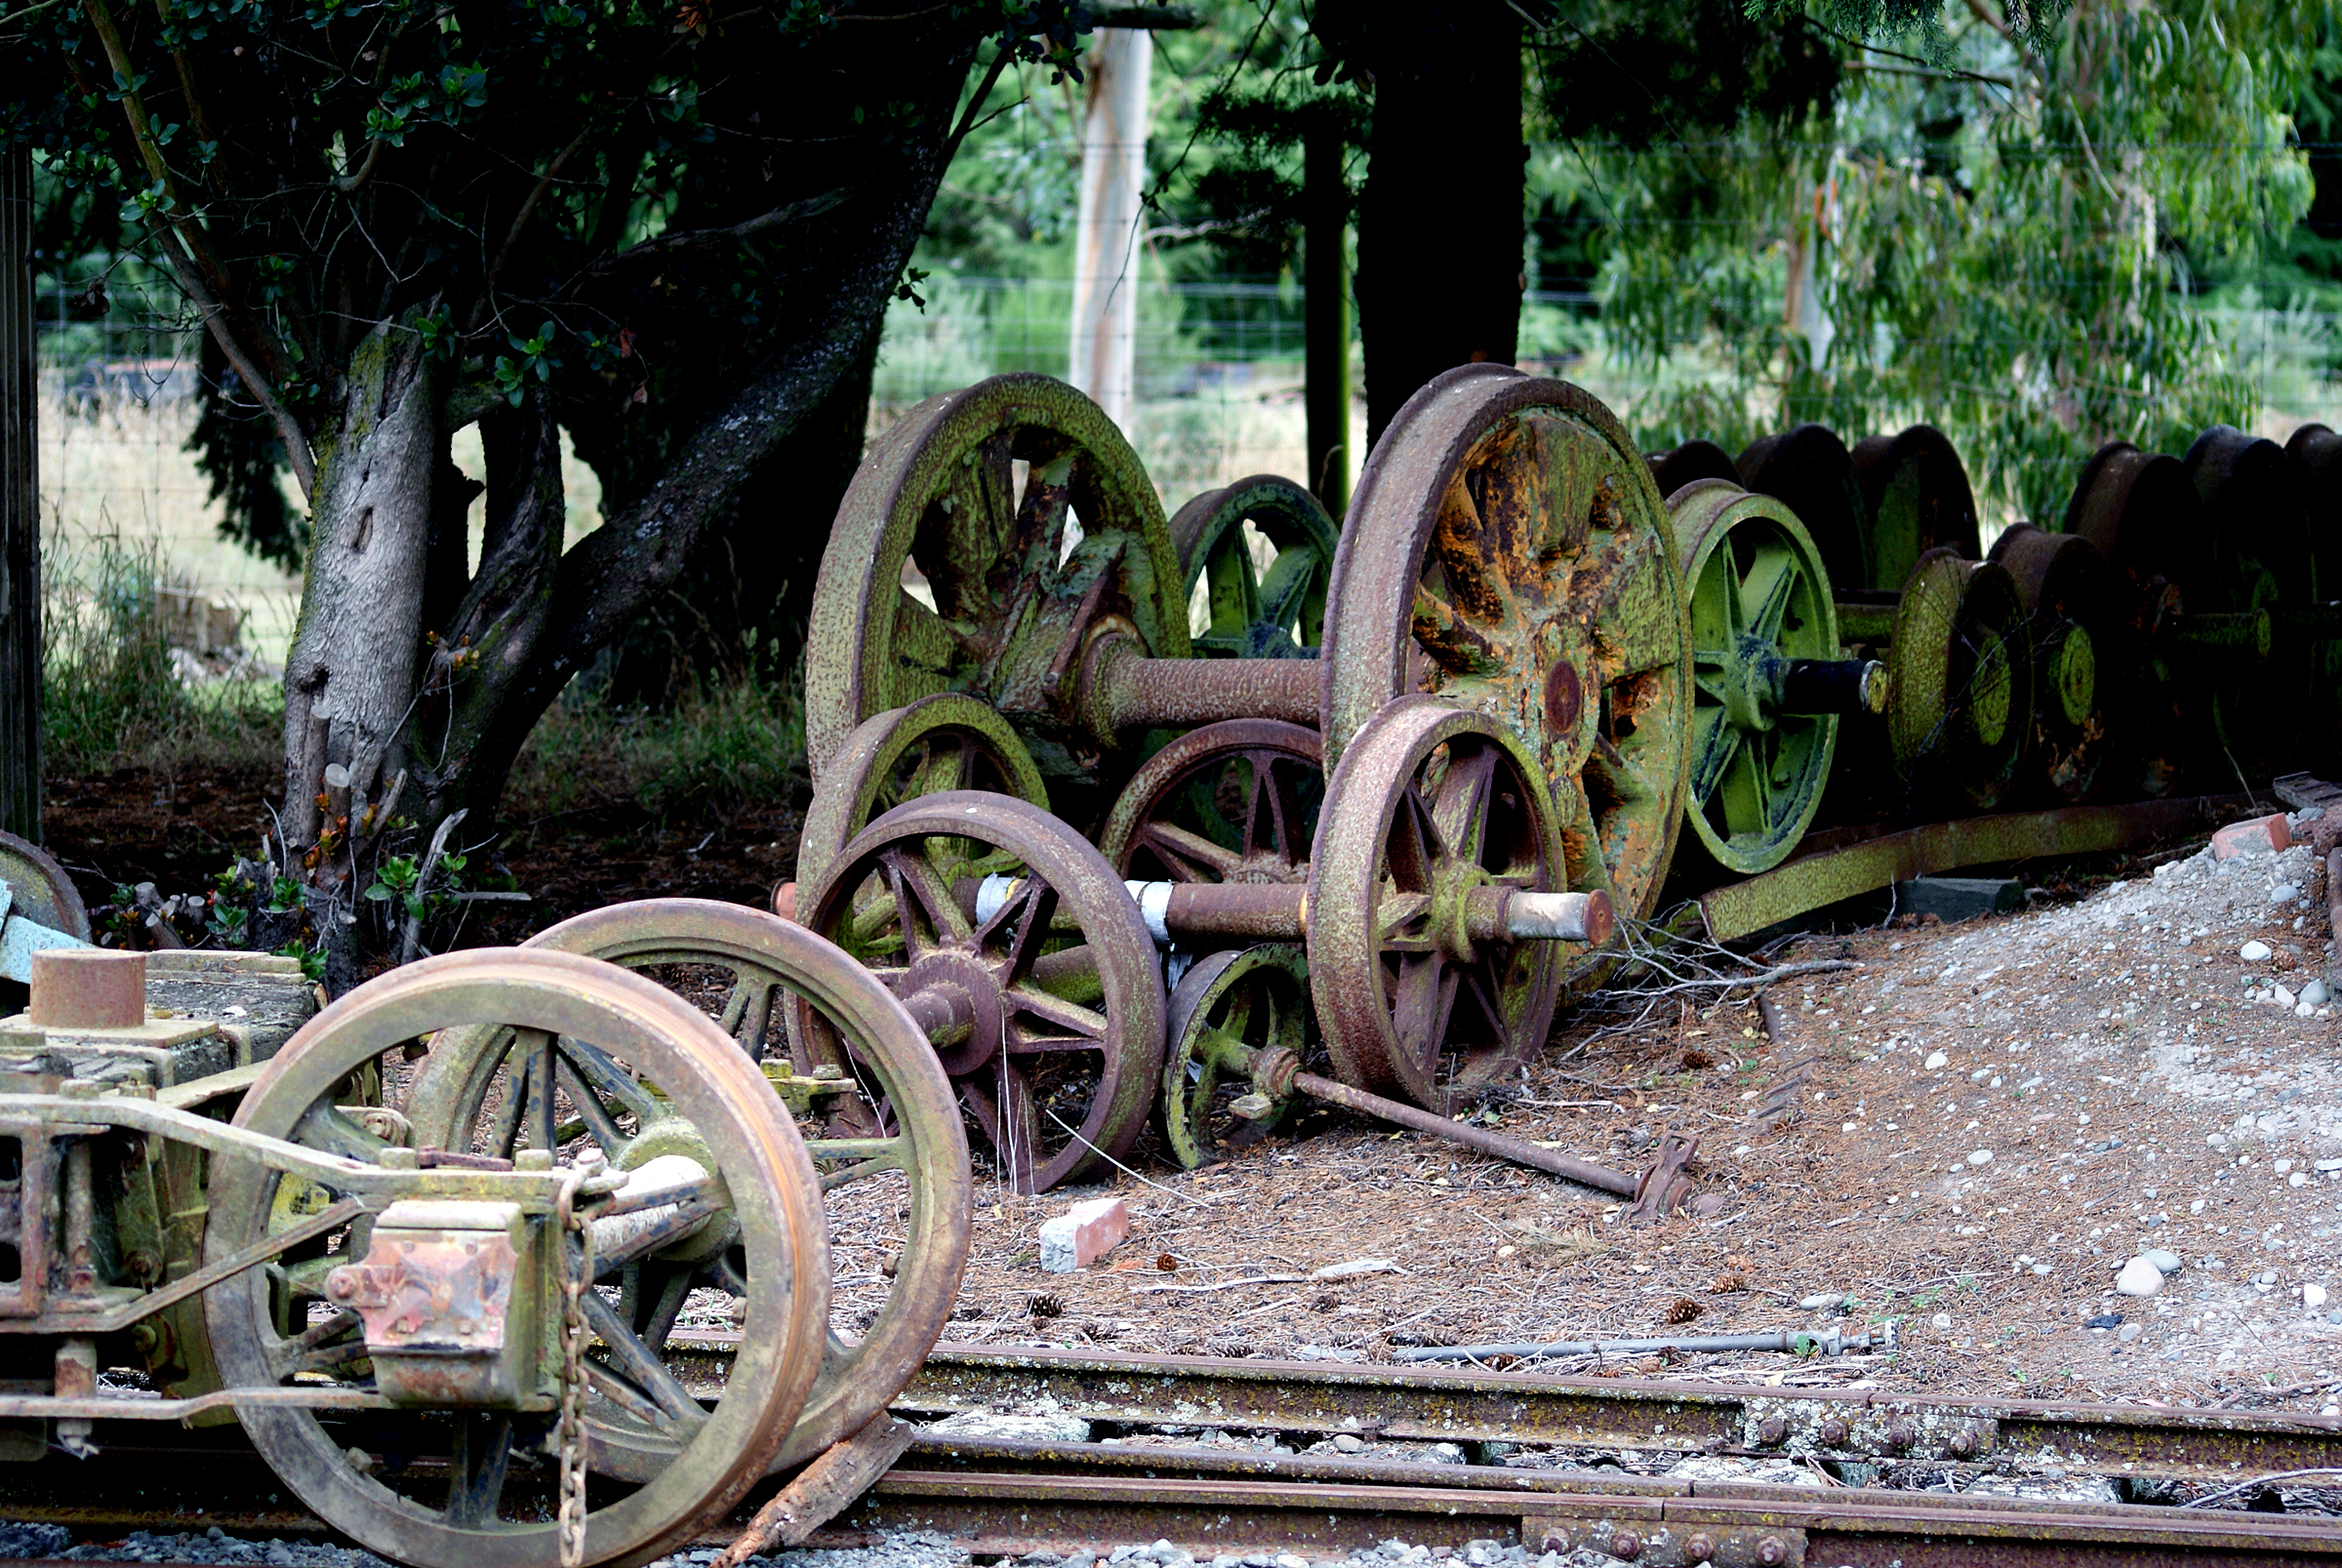
track, vintage, wheel, steam, transport, vehicle, publicdomain, newzealand, steam engine, cannon, trains, museums, railways, ashburton, oldrailways, coalfired, restored